Fidelia Fisk

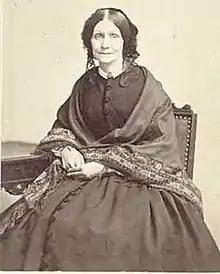
Fidelia Fisk (1842)

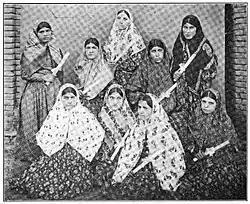
Students at Fiske Seminary in Urmia, from a 1909 publication.

Fidelia Fisk (also known as Fidelia Fiske; 1 May 1816 – 9 August 1864) was an American Congregationalist missionary and teacher. She founded the Fiske Seminary boarding school in Urmia in West Azerbaijan Province, Qajar Iran.